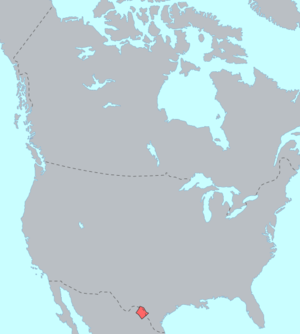
Le solano est une langue amérindienne isolée parlée dans le Sud du Texas, aux États-Unis.